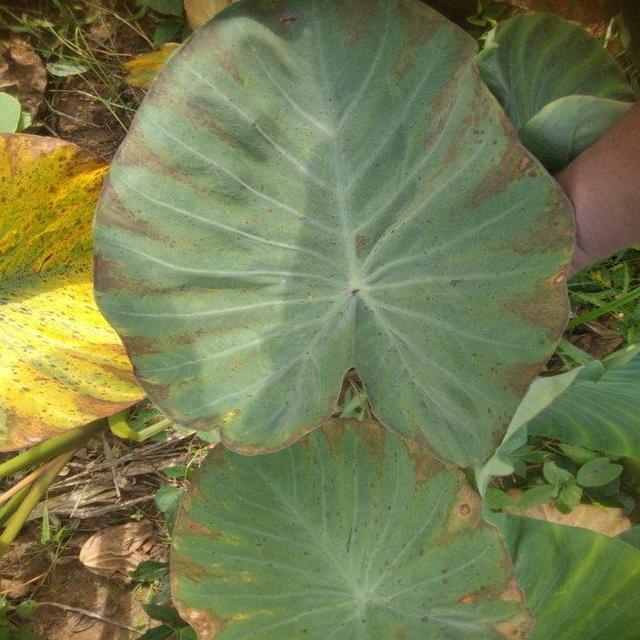
Label: Early_Blight